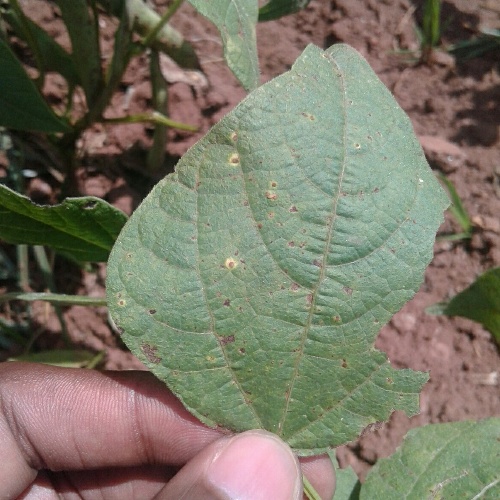
Leaf condition: bean_rust